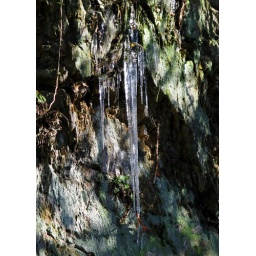
The water leeching through the rocks along the trail's edge has frozen, resulting in icy shards hanging from every outcrop